Blow Hot, Blow Cold

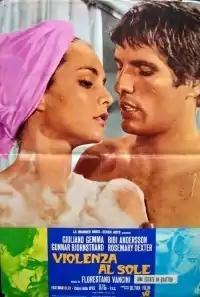

Blow Hot, Blow Cold (also known as "The Island") is a 1969 Italian thriller-drama film directed by Florestano Vancini.